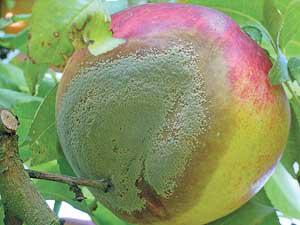
Plant: Peach
Disease: peach brown rot